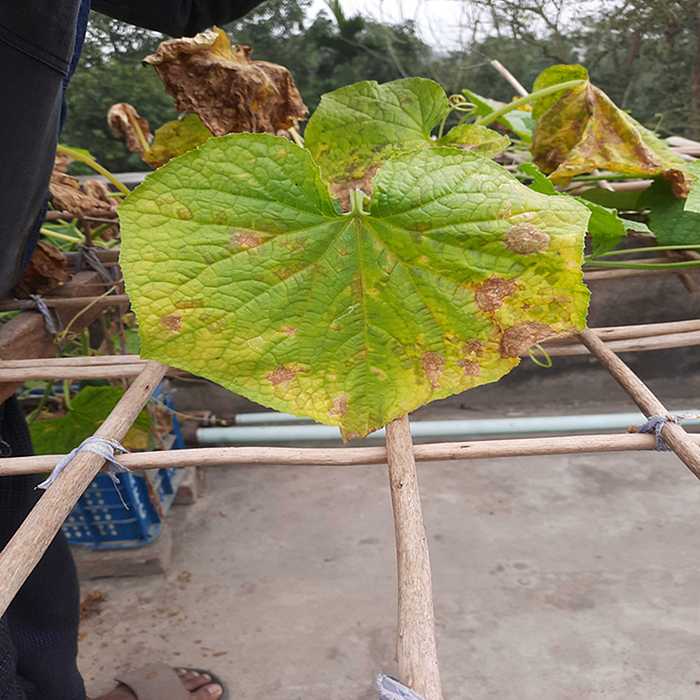
Plant: Cucumber
Label: Anthracnose lesions